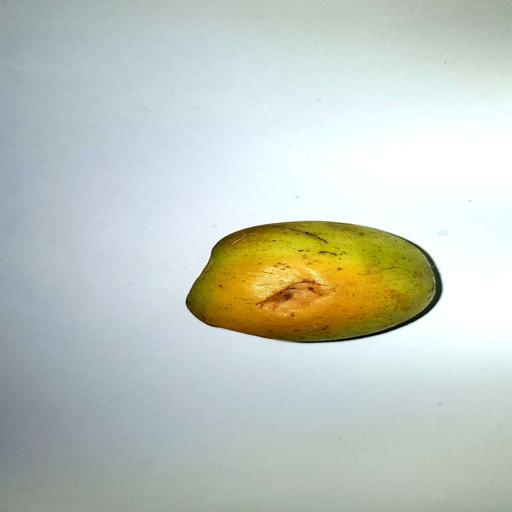
Label: bruised